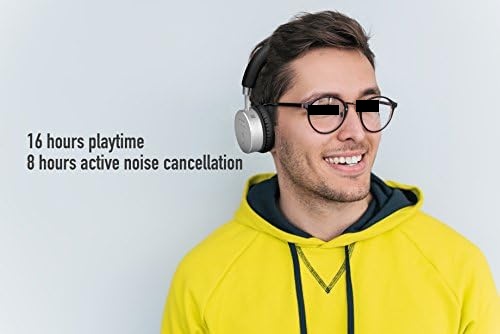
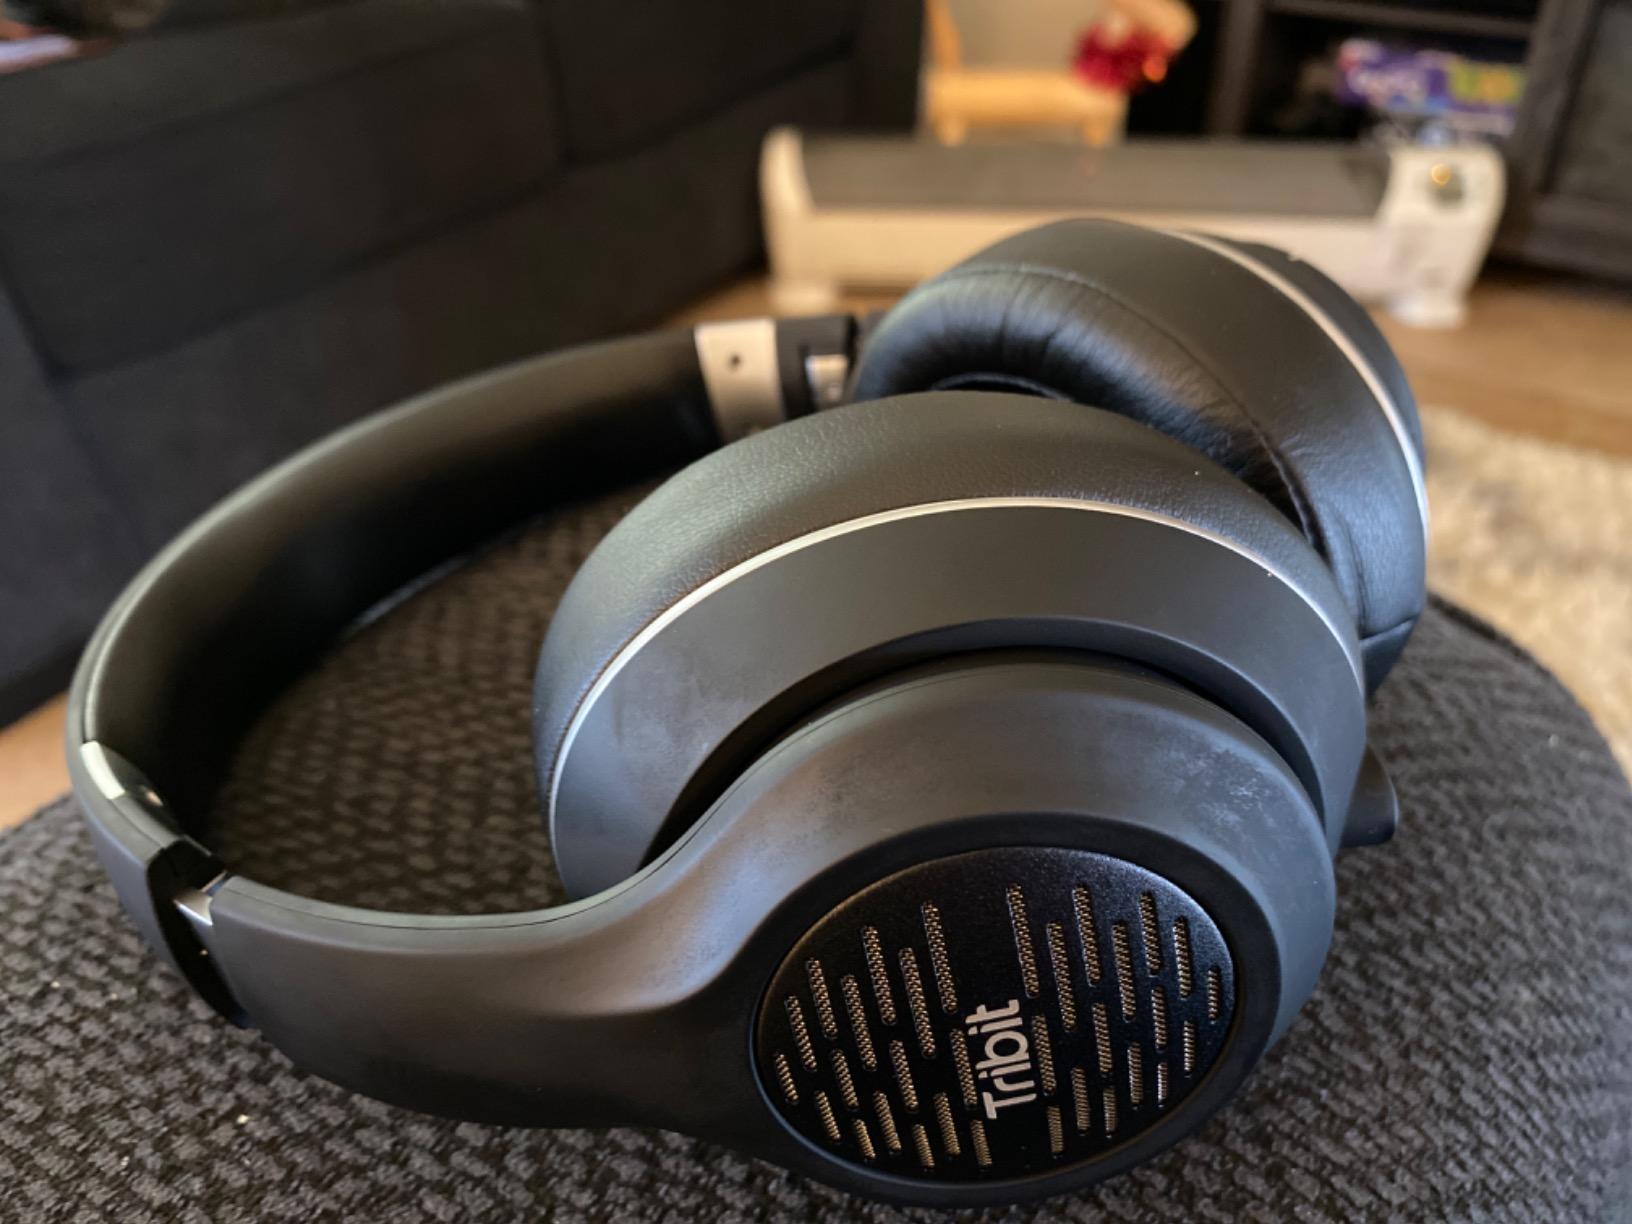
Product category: headphones
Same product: no